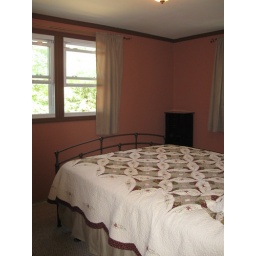
please note the bedroom walls are not pink, as they appear in this picture.